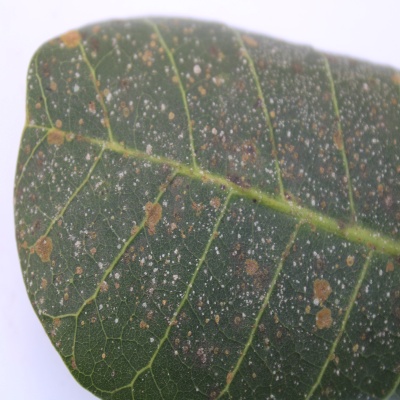
Crop: Cashew
Condition: red rust